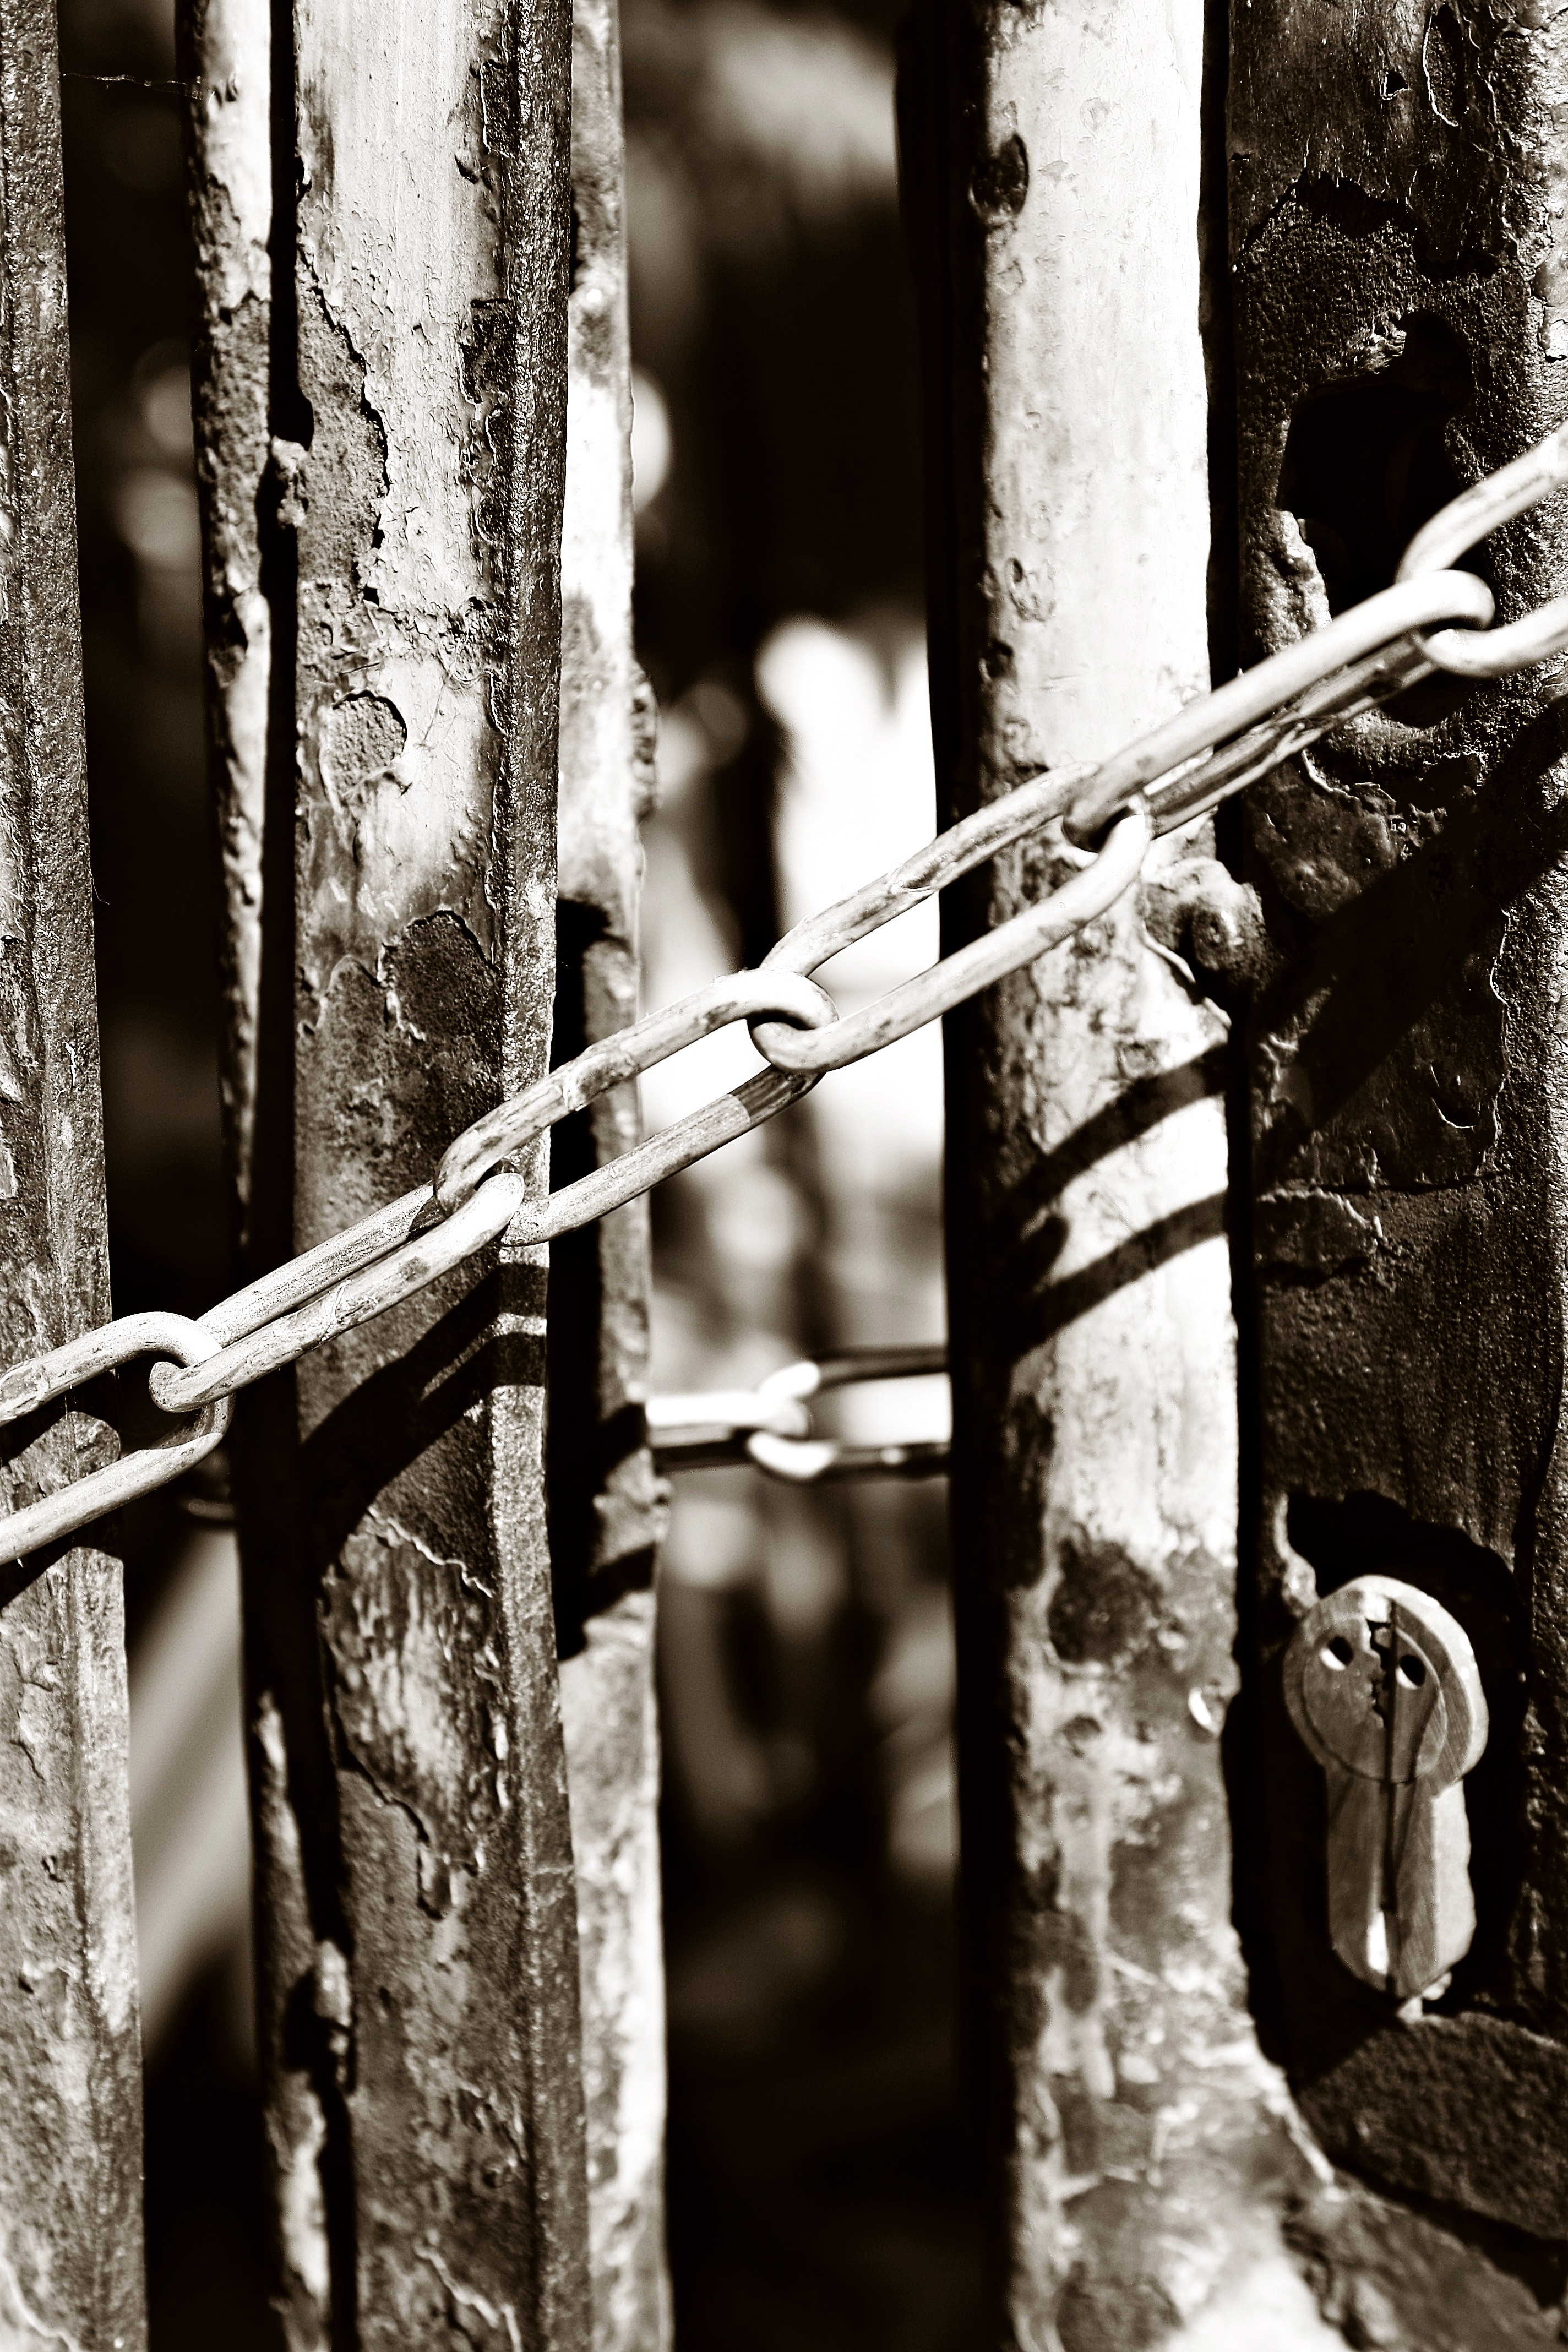
tree, forest, branch, winter, black and white, wood, white, photography, sunlight, trunk, spring, black, monochrome, season, monochrome photography, woody plant